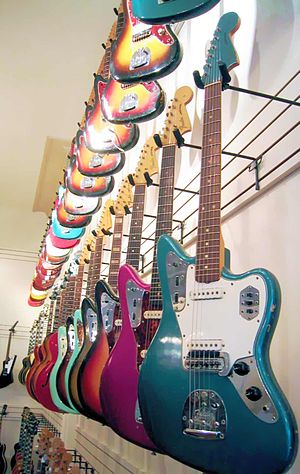
Fender Jaguar
Fender Jaguar guitarer
Fender Jaguar er en elektrisk guitar introduceret i 1962 af Fender som Fenders top-model med en række moderne feutures, der skulle trække kunder fra konkurrenten Gibson. Guitaren blev udviklet på grundlag fra Fender Jazzmaster-guitaren, og blev meget anvendt i 1960'erne til surfemusik. Da surfbølgen døde ud faldt salgstallene, og guitaren blev taget ud af produktion i 1975.